The 20/20 Experience

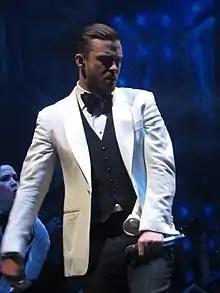
Timberlake performing during The 20/20 Experience World Tour, February 2014.

Timberlake and Wright met with RCA Records heads Peter Edge and Tom Corson in September 2012, to "plot release strategies for the album". Wright and RCA Records began discussions with Target and other corporations for marketing plans for the album in November. Timberlake, part-owner of the social media site Myspace, put "Suit & Tie" on the splash page with a chance to stream or download the song simply for joining or signing in during the site's reboot in January 2013. Timberlake and Jay-Z then performed "Suit & Tie" at the 55th Annual Grammy Awards on February 10, 2013. They performed the song again during Timberlake's hosting of "Saturday Night Live" on March 9, 2013. Timberlake debuted the live performance of the second single "Mirrors" at the Brit Awards 2013 ceremony at the O2 Arena in London on February 20, 2013. He sang two songs from the album, "Pusher Love Girl" and "That Girl", during the Super Bowl XLVII weekend.